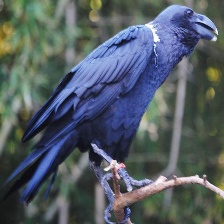
Species: WHITE NECKED RAVEN
Scientific name: CORVUS ALBICOLLIS